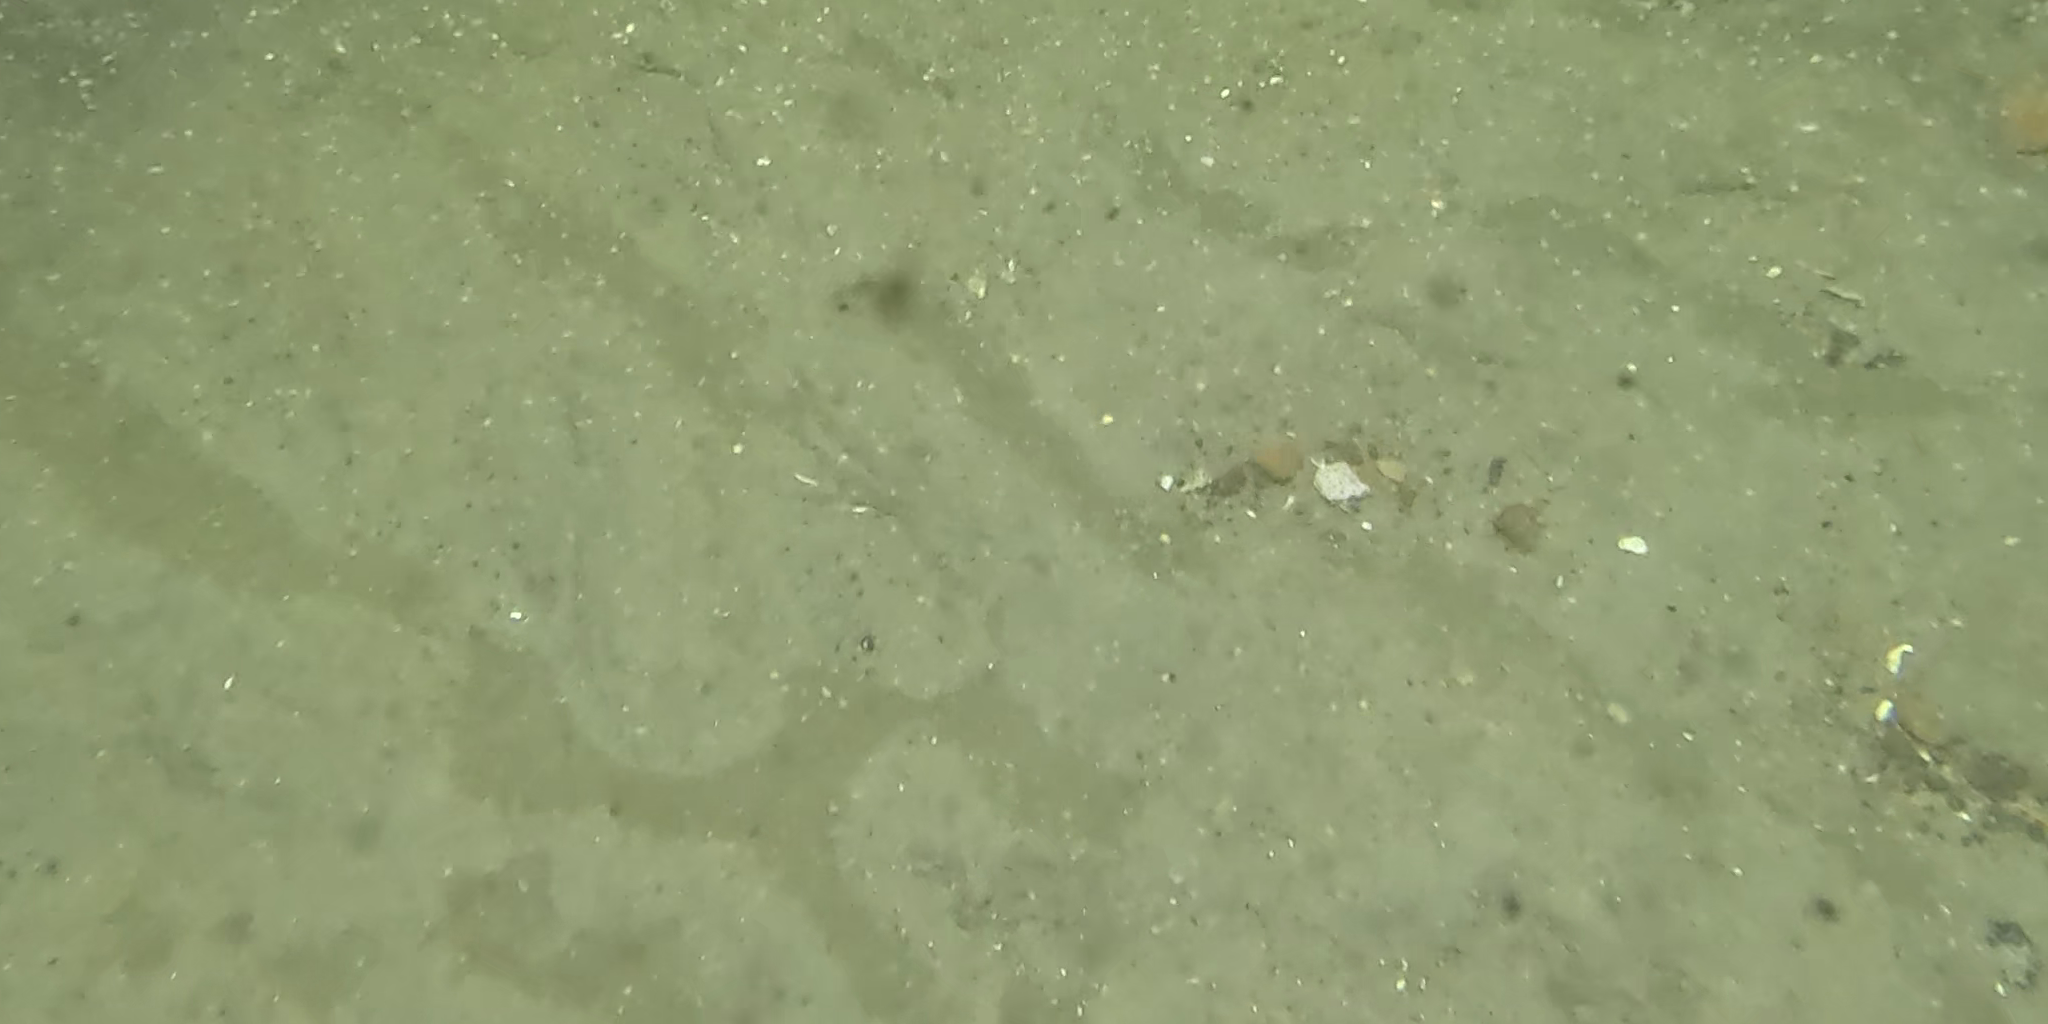
Seabed habitat: sand